Thomas Sullivan (Medal of Honor, 1890)

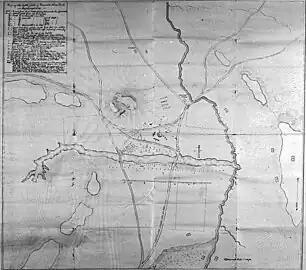
Map of Wounded Knee

The Battle of Wounded Knee (also Massacre of Wounded Knee) took place in December 1890. The 7th Cavalry Detachment had been escorting approximately 350 Lakota to the Pine Ridge Reservation when on December 29, the decision was made to disarm the tribe members. A scuffle ensued which quickly evolved into all-out hostilities, with the 7th Cavalry enjoying a significant tactical advantage, having superior numbers of fighting men as well as superior arms, including four Hotchkiss 1.65 inch M-1875 Mountain Guns.